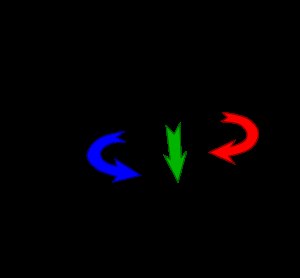
Frysetørring
Frysetørring
Frysetørring er en måde at tørre forskellige produkter på.